Neelidae

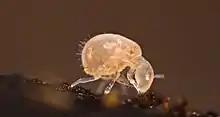
"Neelus murinus"

Members of the family Neelidae are generally minute, averaging around 500 μm. They possess globular bodies superficially like that of the Symphypleona, with relatively long legs and a well-developed furca compared to other soil-dwelling springtails.